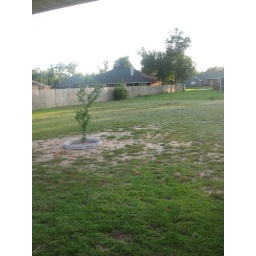
grass doesn't grow in beach sand